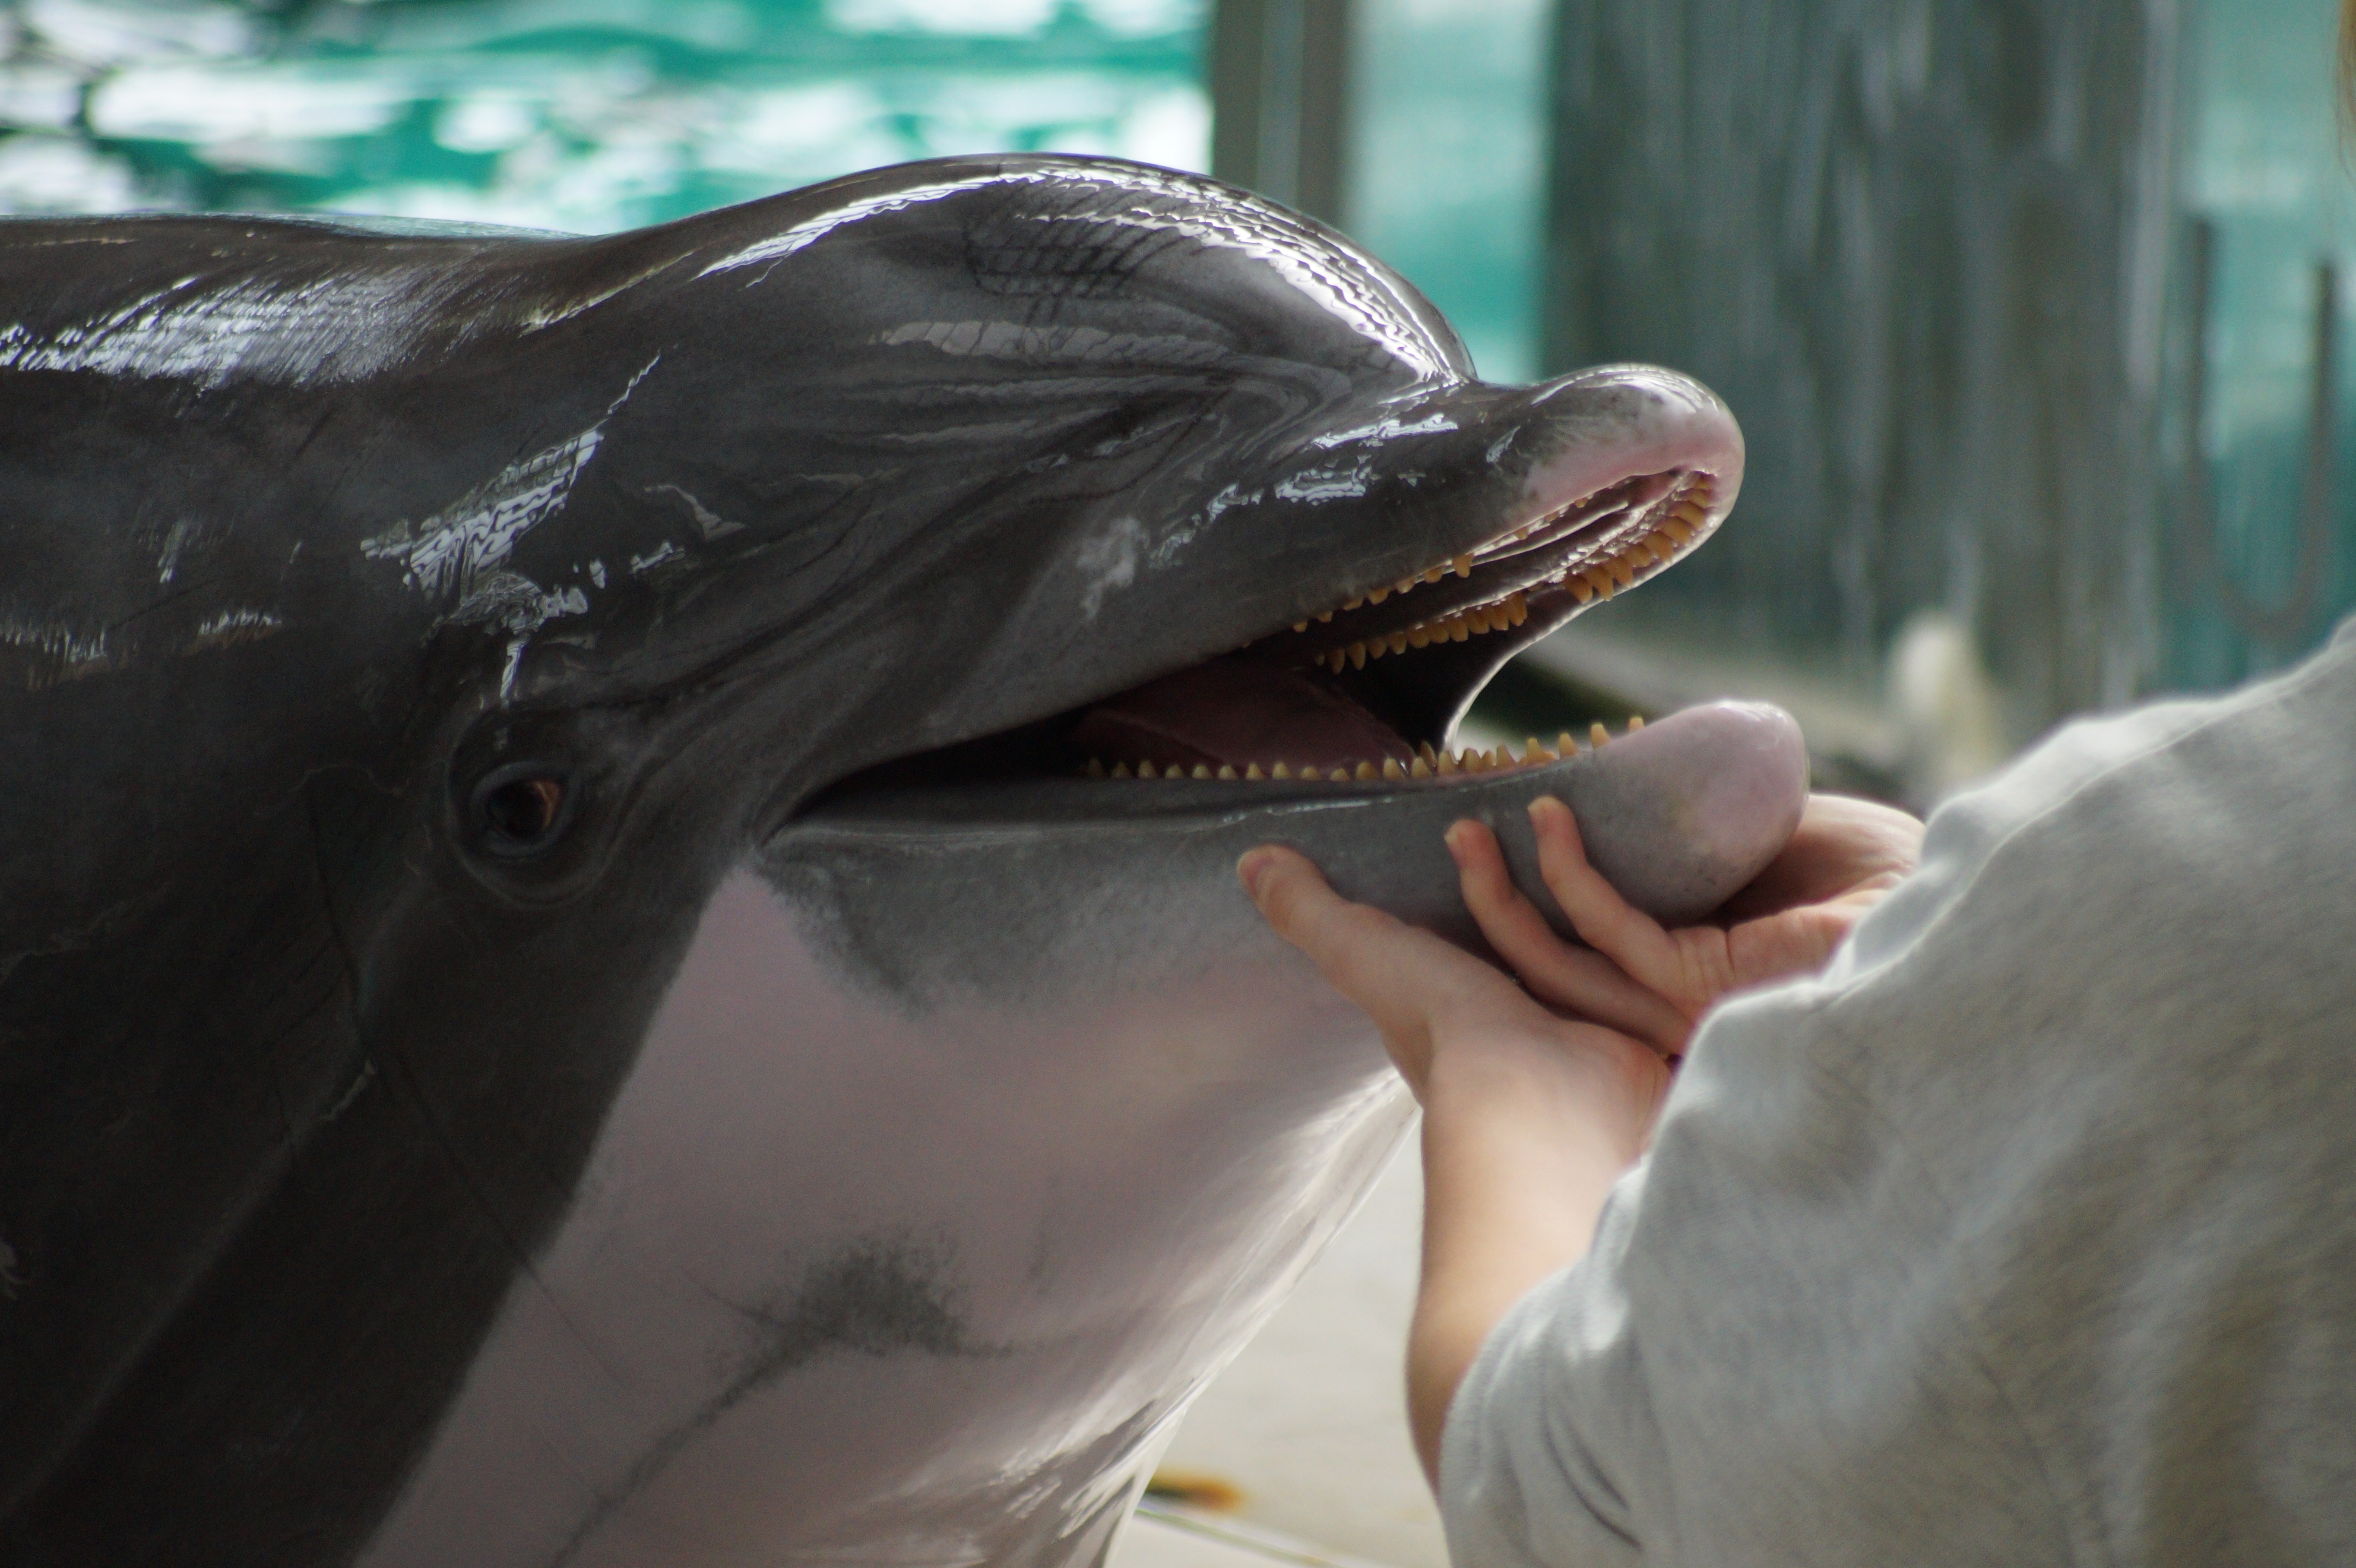
nature, zoo, mammal, close up, animals, vertebrate, dolphin, marine mammal, whales dolphins and porpoises